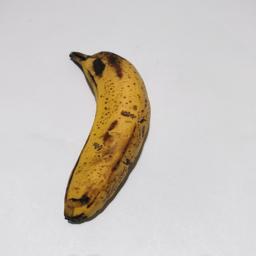
Banana variety: Sagor Kola